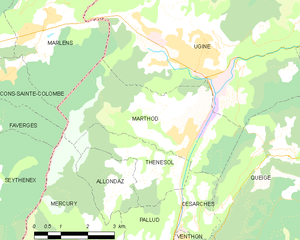
Carte des communes françaises